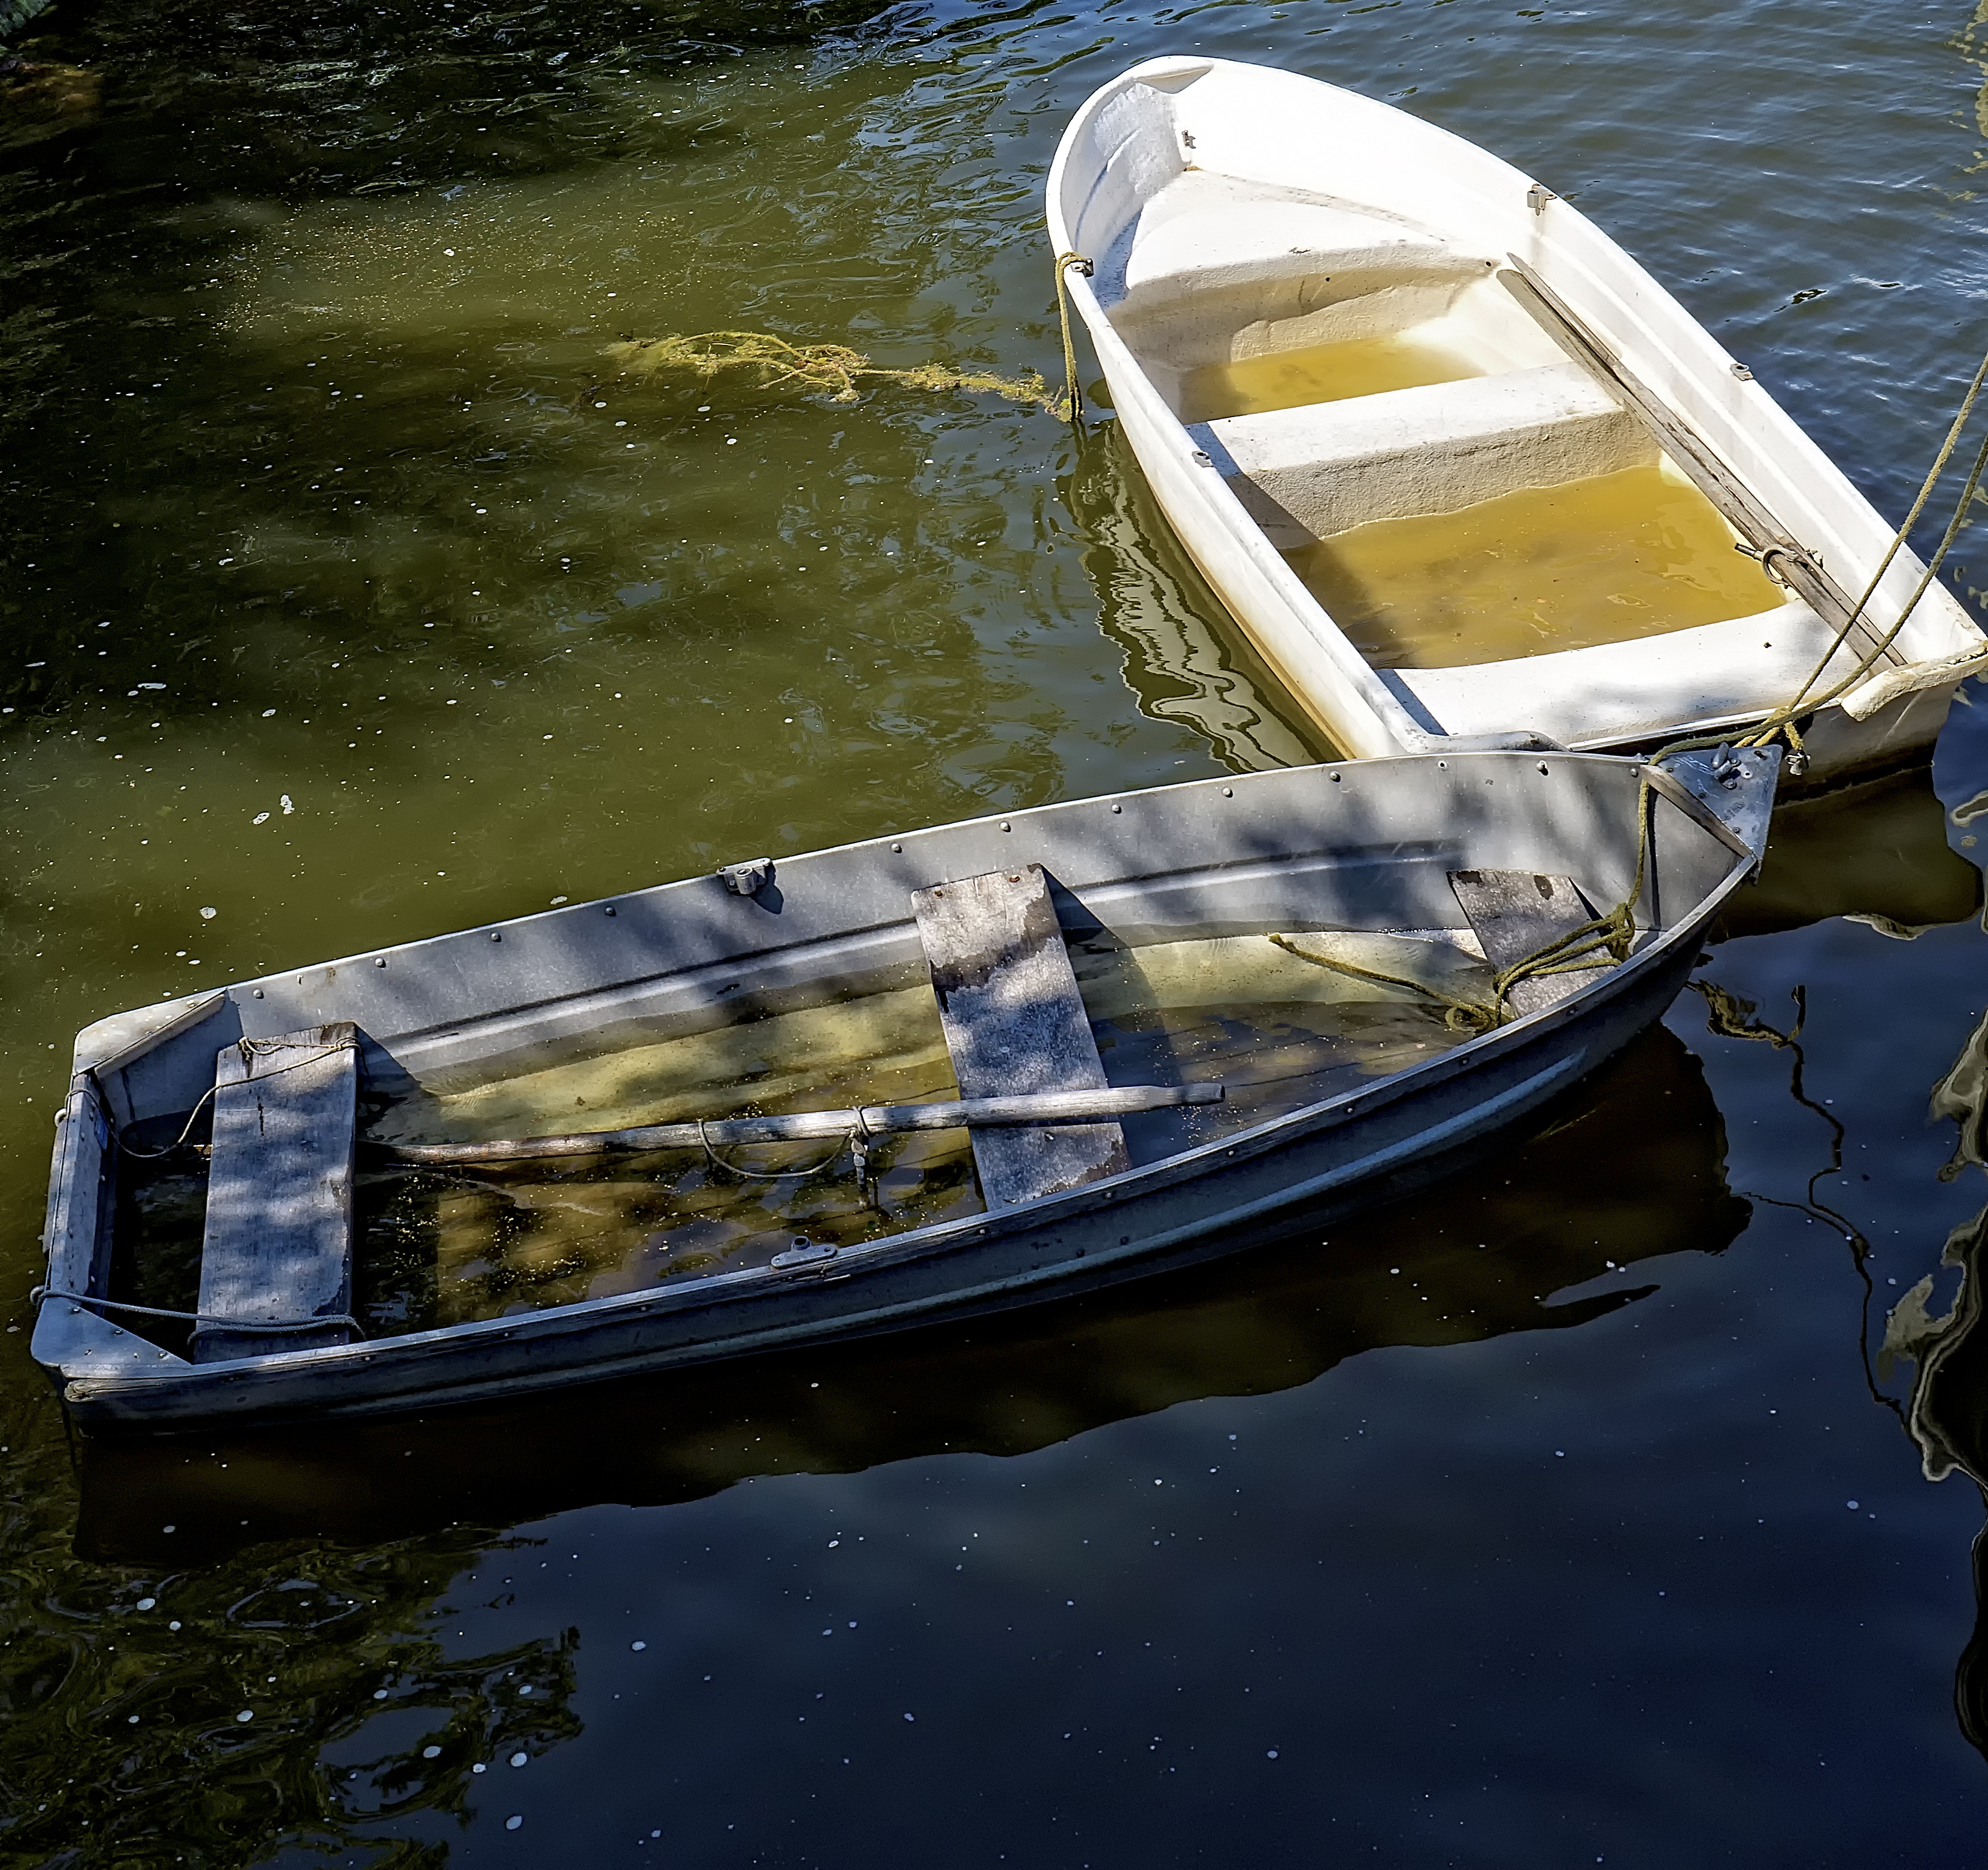
sea, water, boat, canoe, reflection, vehicle, waterway, motorboat, boating, boats, finland, helsinki, watercraft, katajanokka, filled, dinghy, watercraft rowing